Tatsuno Station (Nagano)

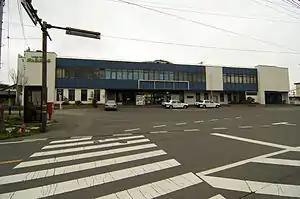
Tatsuno Station, April 2012

is a railway station in the town of Tatsuno, Kamiina District, Nagano Prefecture, Japan jointly operated by JR Central and JR East. It is managed by JR East. The station also has a freight terminal for the Japan Freight Railway Company (JR Freight).